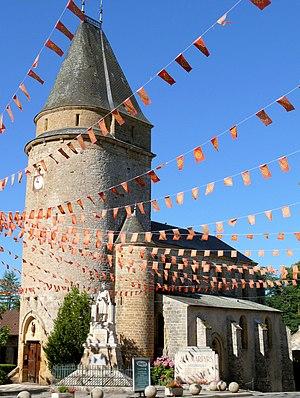
Frayssinet-le-Gelat - L'église
Jean Gabriel Achille Rodolosse est un architecte français, né à Paris le 5 mai 1849, et mort à Cahors le 27 novembre 1914.
Frayssinet-le-Gélat est une commune française, située dans le département du Lot, en région Occitanie.